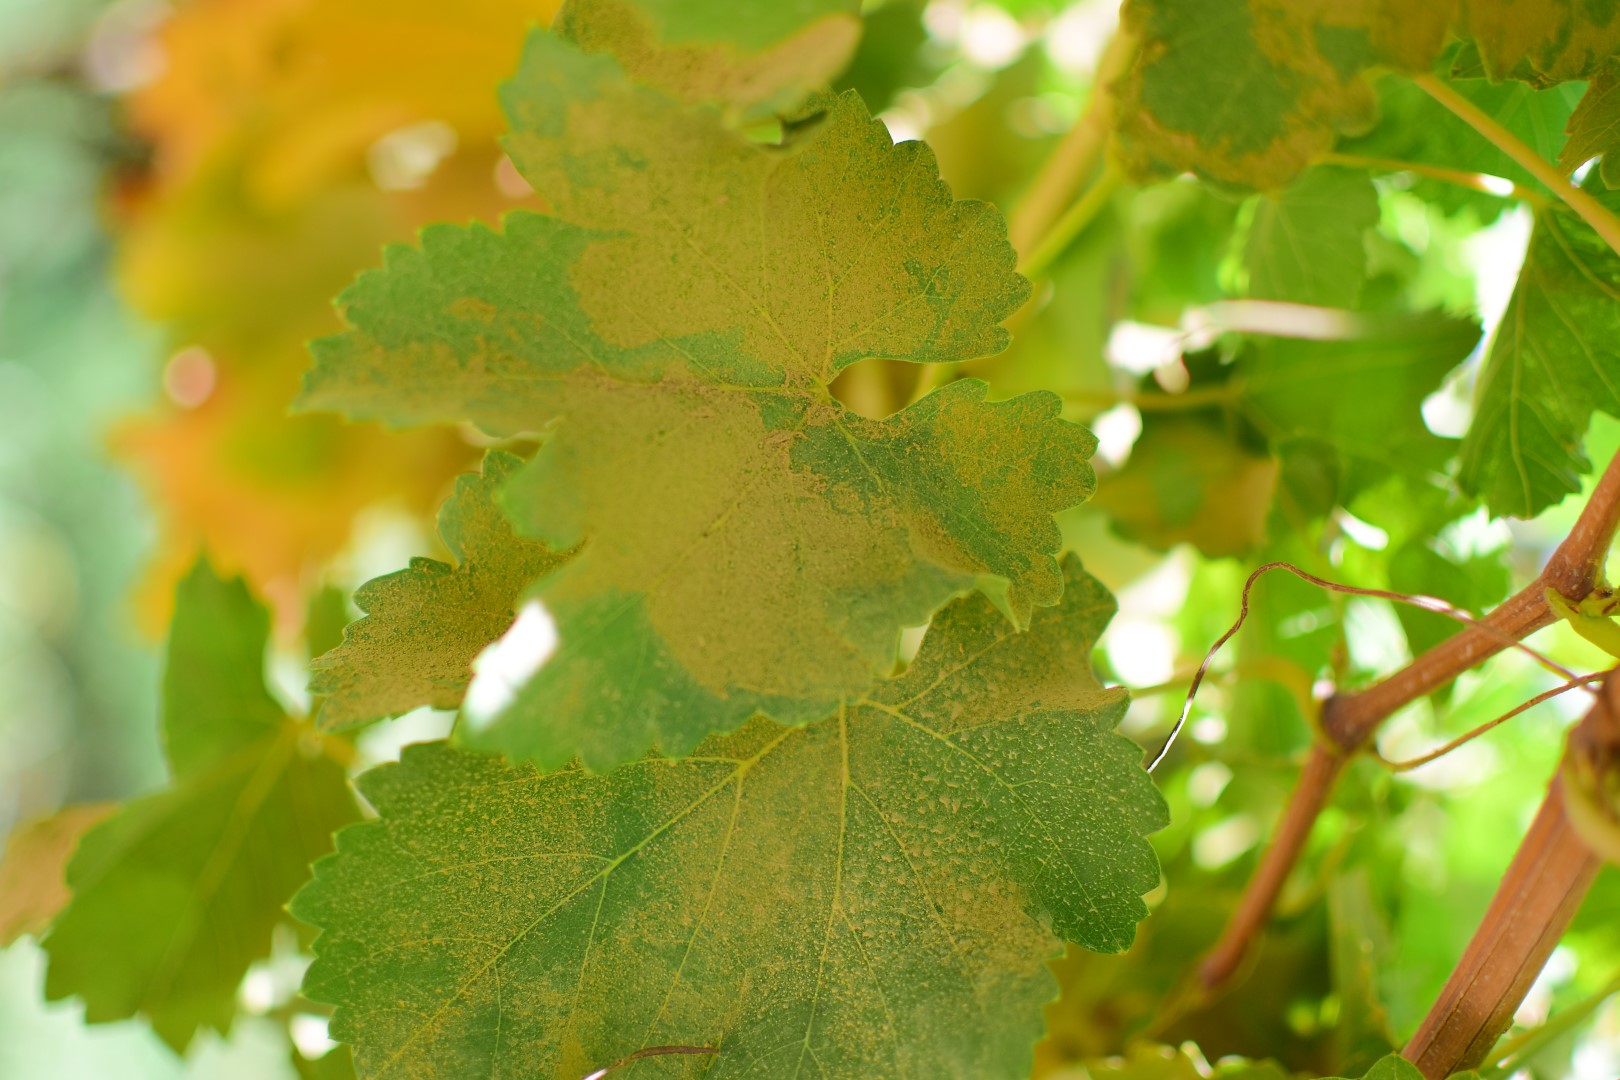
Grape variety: Frinsi